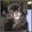
Label: dog